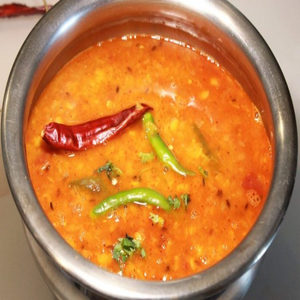
Dish: dal